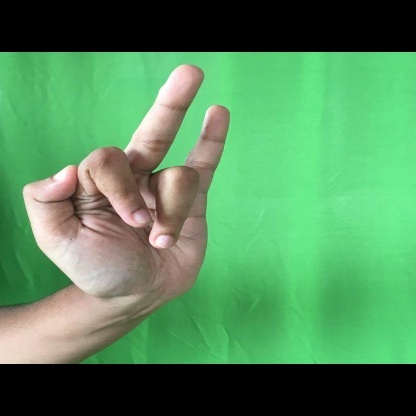
Mudra: Shukatundam